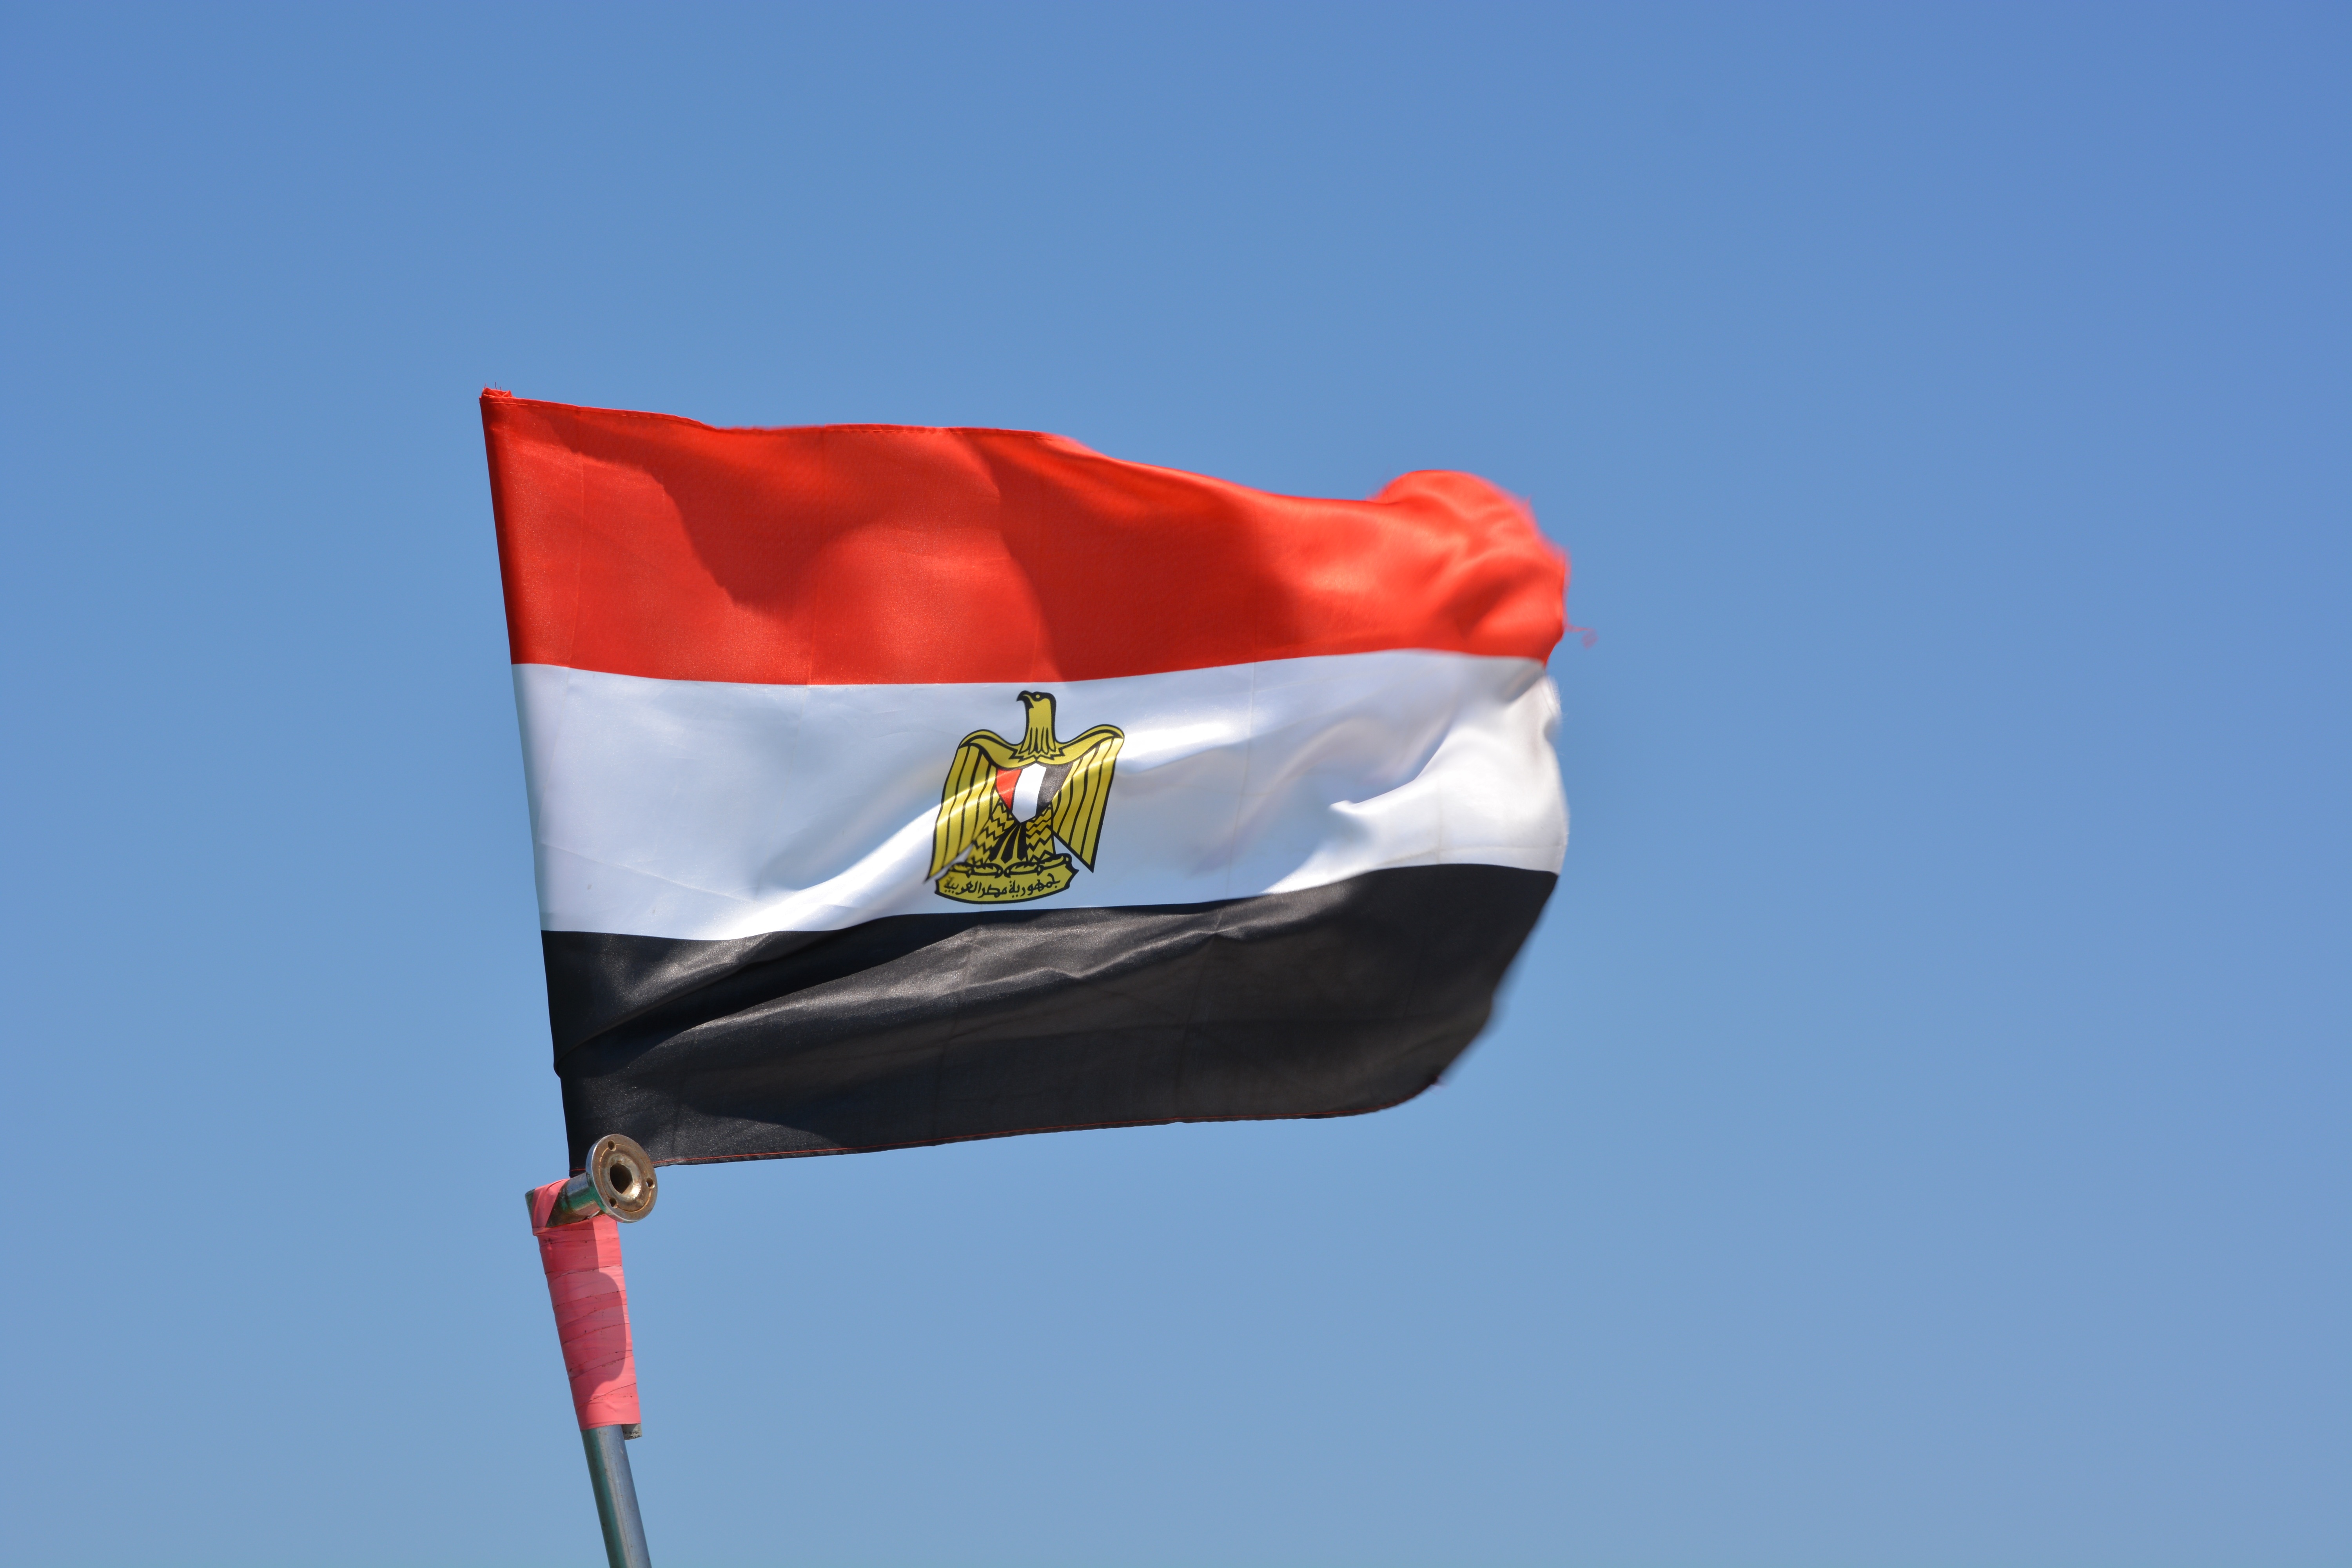
wind, red, flag, egypt, red flag, flag of the united states